Life Sentence (TV series)

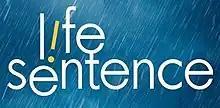

Life Sentence (stylized onscreen as L!fe Sentence) is an American comedy-drama television series, created by Erin Cardillo and Richard Keith, which debuted on The CW as a midseason entry during the 2017–18 television season. The series premiered on March 7, 2018, and concluded on June 15, 2018, with a total of 13 episodes.